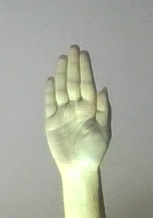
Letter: seen